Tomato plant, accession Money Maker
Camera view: horizontal (90 deg, fisheye); turntable rotation: 120 degrees
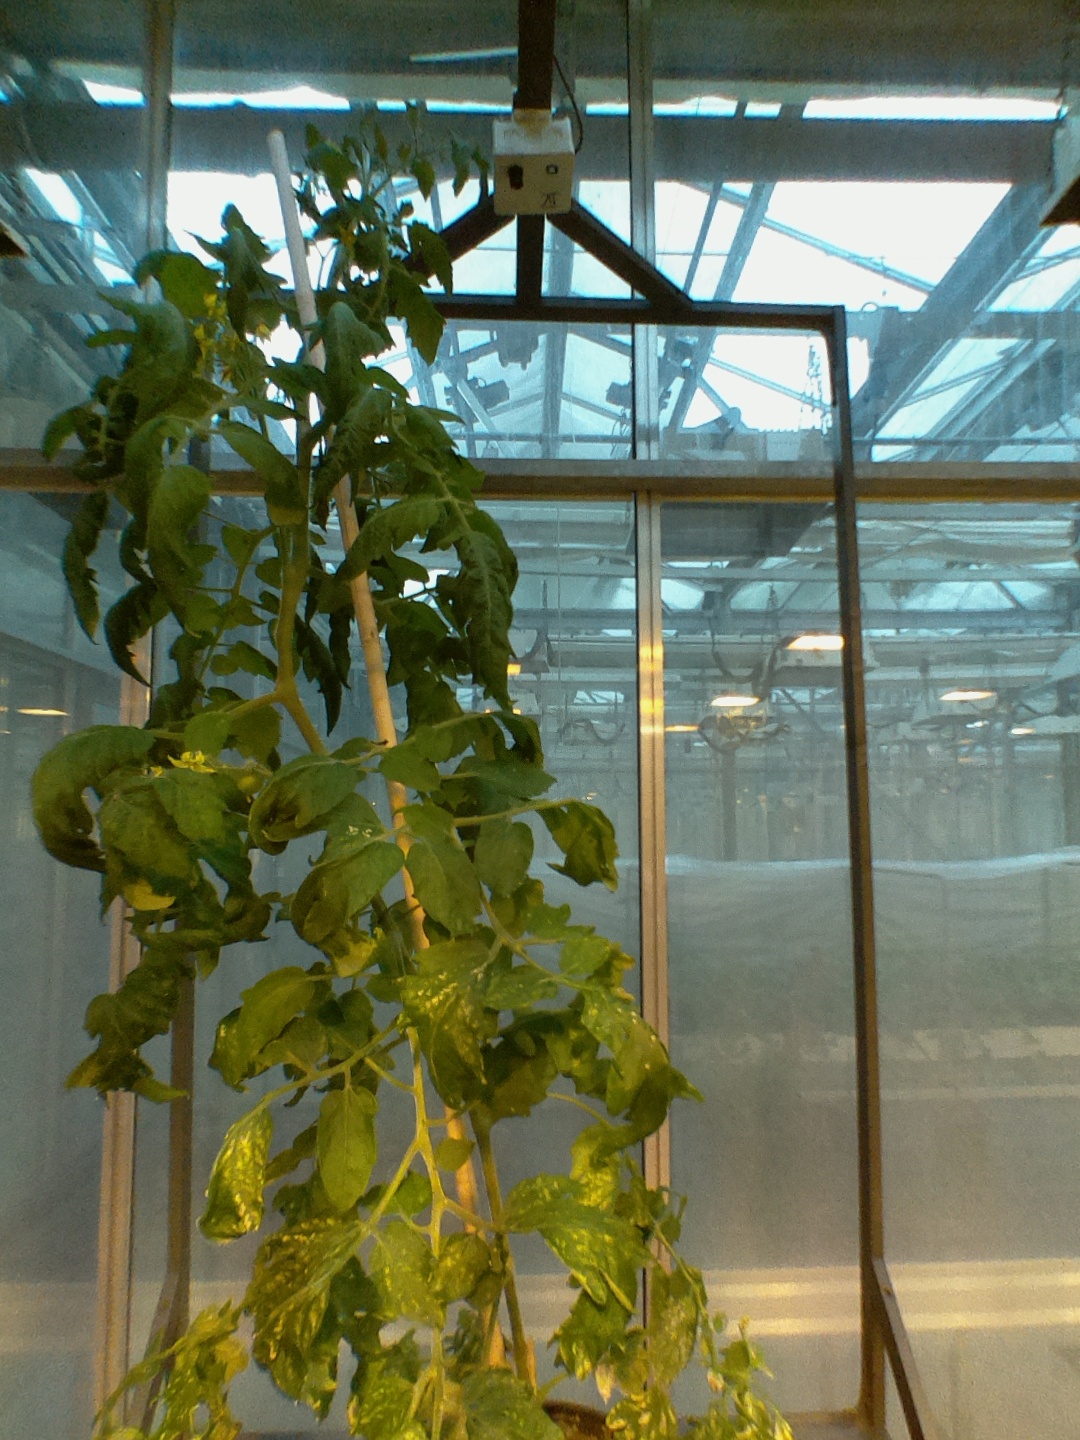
BBCH growth stage 70: Fruits at the main stem or branches visibles